František Němec

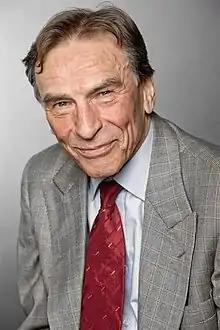
Němec in 2013

Němec studied acting at DAMU from 1960 to 1964 and has been teaching there since 1982. He went on to work at Městská divadla pražská, where he stayed until 1982. That year, he received an offer from theatre director Miroslav Macháček to take on the titular role in Shakespeare's "Hamlet" at the National Theatre in Prague. He remains a member of the National Theatre's drama company to this day.